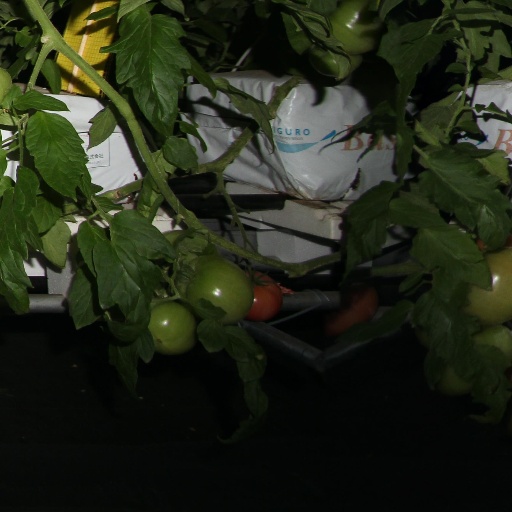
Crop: tomato